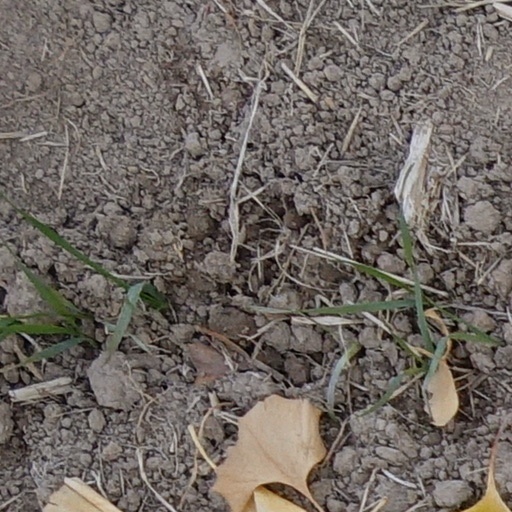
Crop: wheat